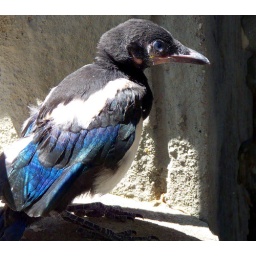
a young bird fallen down by his tree and not able to fly yet